The Little Cowboy

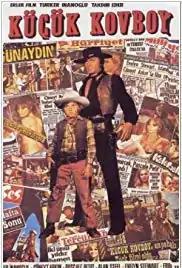

The Little Cowboy (originally titled Küçük Kovboy) is a 1973 Turkish western film, directed by Guido Zurli, starring Cüneyt Arkın.